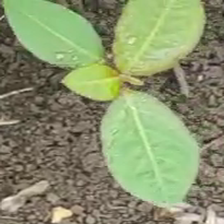
Weed species: Moti_dudhi(Euphorbia_geneculata_L)